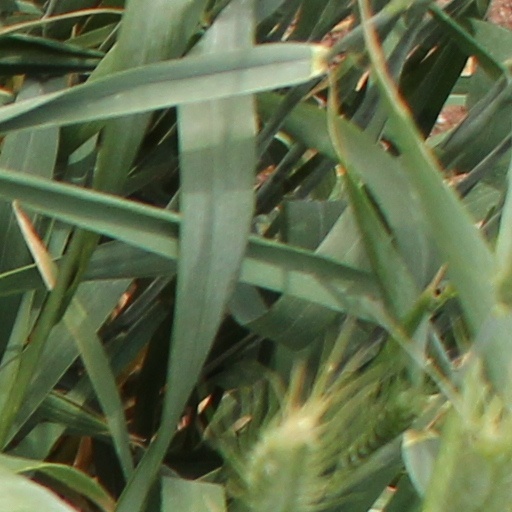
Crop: wheat